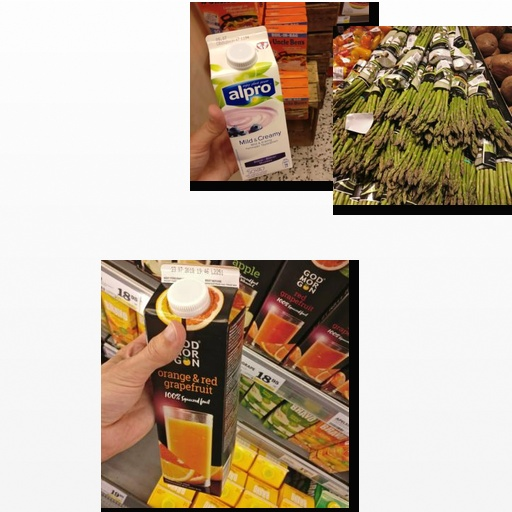
Food items: asparagus, blueberry_soyghurt, orange_red_grapefruit_juice